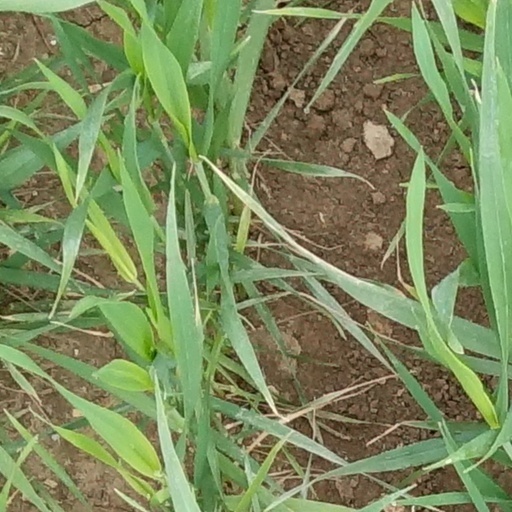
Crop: wheat